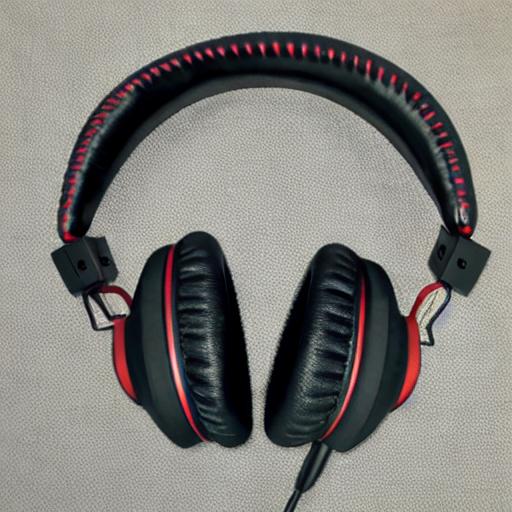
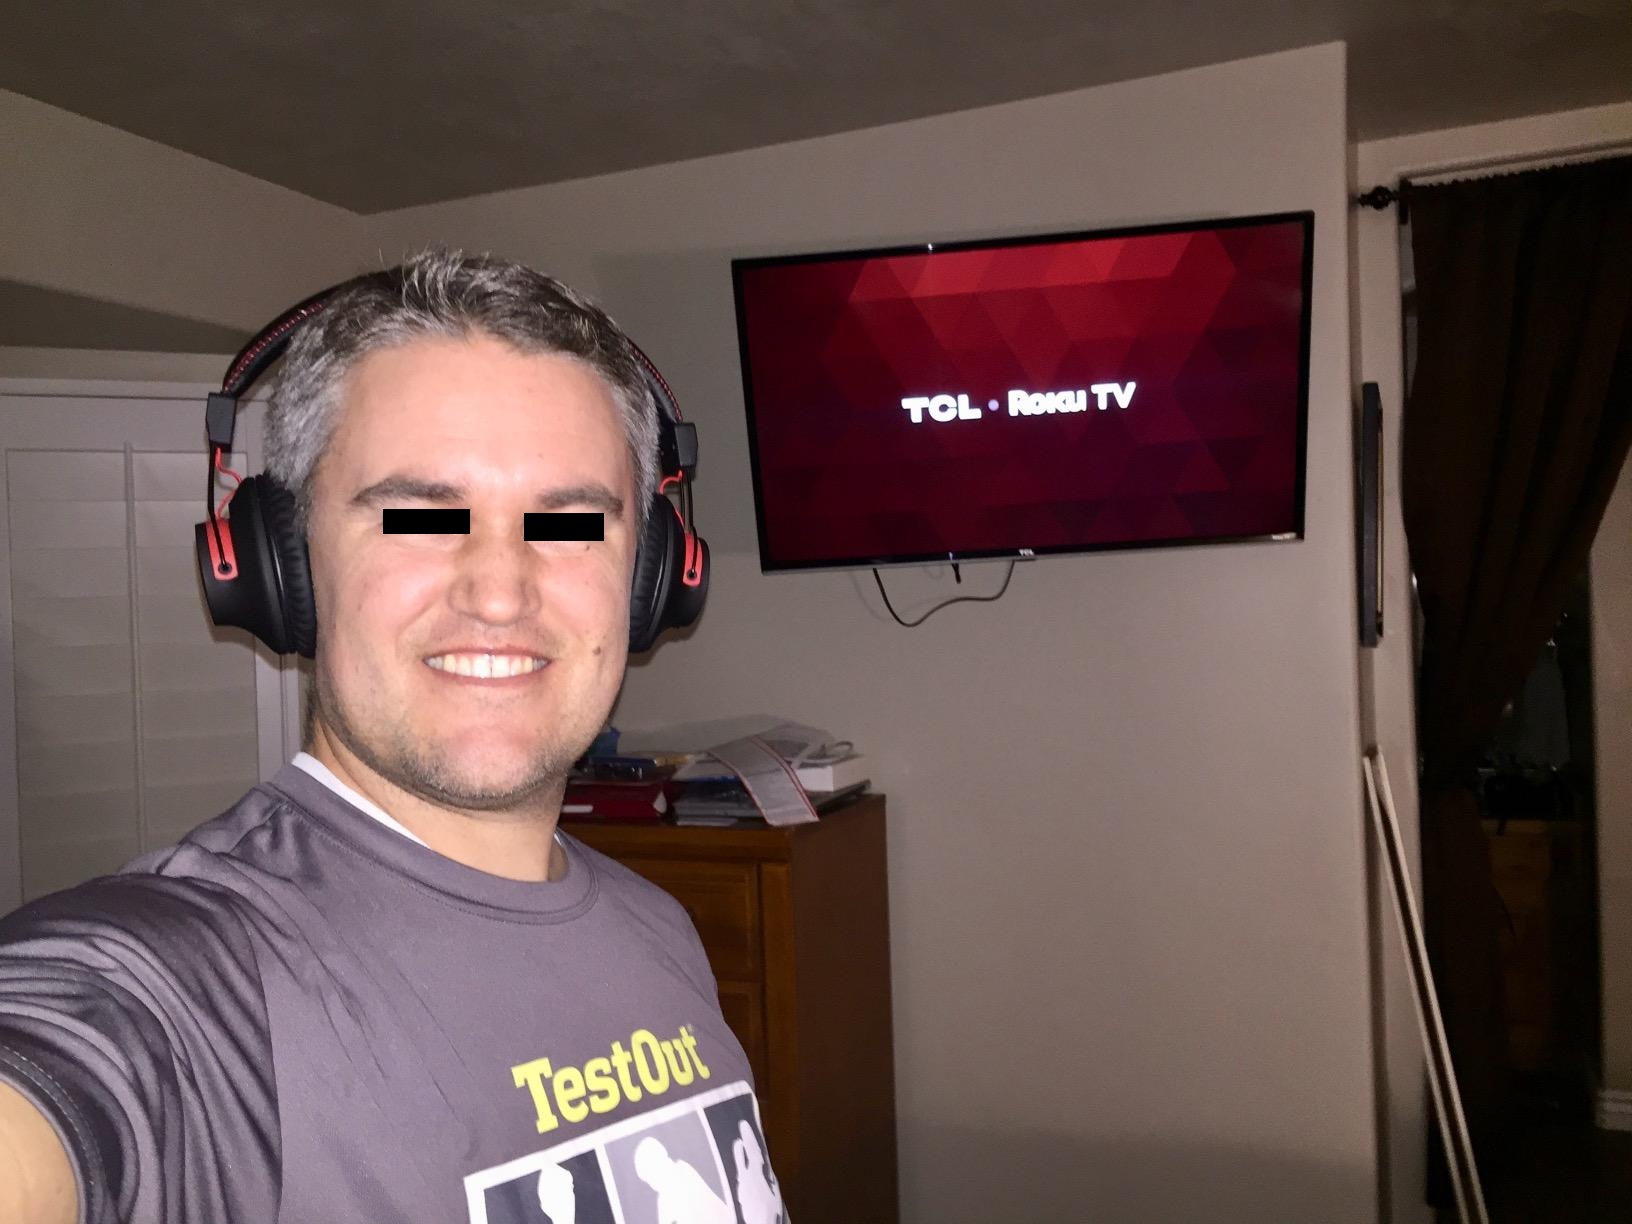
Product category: headphones
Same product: no